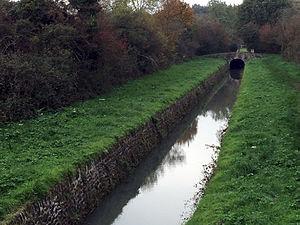
Grand Lit de rivière - rigole des Pieds-Droits (Yvelines)
La « rivière du Roi Soleil » ou « rivière royale » est un nom d'apparition récente, donné par des organismes et guides touristiques à un ensemble d'aménagements hydrauliques réalisés sous Louis XIV entre 1668 et 1685, pour alimenter en eau le parc du château de Versailles.